Fortune (professional wrestling)

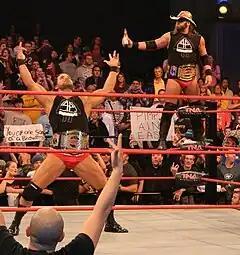
Beer Money, Inc. representing Fortune as the TNA World Tag Team Champions

On the October 14 episode of "Impact!", Fortune teased a face turn by confronting the new heel regime of Hulk Hogan, Eric Bischoff, Jeff Jarrett, Abyss, and new TNA World Heavyweight Champion Jeff Hardy, collectively known as Immortal. After a brief staredown, Flair and Hogan would embrace instead, signifying a new alliance between the two heel groups. Later that night, Fortune defeated D'Angelo Dinero in a five-on-one handicap match. On the October 28 episode of "Impact!", the rest of Fortune, minus Douglas Williams, turned on Matt Morgan and kicked him out of the group, when he showed concern for the concussed Mr. Anderson and didn't want him to wrestle Jeff Jarrett in a chain match in the main event of the night. During that same night tensions also rose between Williams and the rest of Fortune, excluding Ric Flair, who thought he had a bad attitude. Williams then replaced Kazarian in a tag team match, where he and A.J. Styles defeated EV 2.0 members Rob Van Dam and Raven, after Styles blind tagged Williams and stole his pinfall. On the "Reaction" following "Impact!", Williams backed up Morgan and stated that he admired him for taking a stand, while also voicing his own concern for not being able to spotlight his talent, while a member of Fortune. The following week Flair ordered Kazarian and Williams to settle their differences in the ring. Kazarian won the match between the members of Fortune, after a miscommunication between Williams and James Storm. After the match Flair made Williams and Kazarian shake hands. At Turning Point Styles, Kazarian, Williams, Roode and Storm, all once again on the same page, defeated EV 2.0's Brian Kendrick, Raven, Rhino, Sabu and Stevie Richards in a ten-man tag team match and as a result Flair earned the right to fire a member of EV 2.0. Flair chose Sabu, who was then legitimately released from TNA. The following week on "Impact!", Williams, Roode and Storm faced former Fortune member Matt Morgan in a three-on-one handicap match. During the match Roode and Storm abandoned Williams and left him to be pinned by Morgan. The following week, Williams completed his face turn by taking out Fortune, when they interfered in a match between Morgan and Ric Flair, costing Flair the match. On December 5 at Final Resolution, Williams defeated Styles to win the TNA Television Championship.